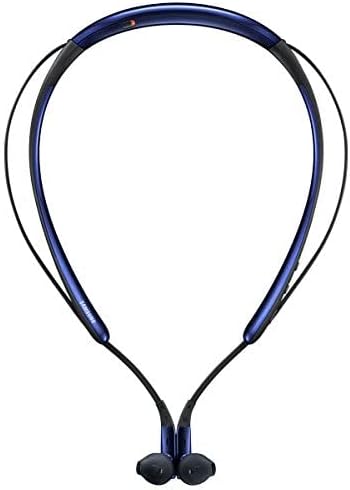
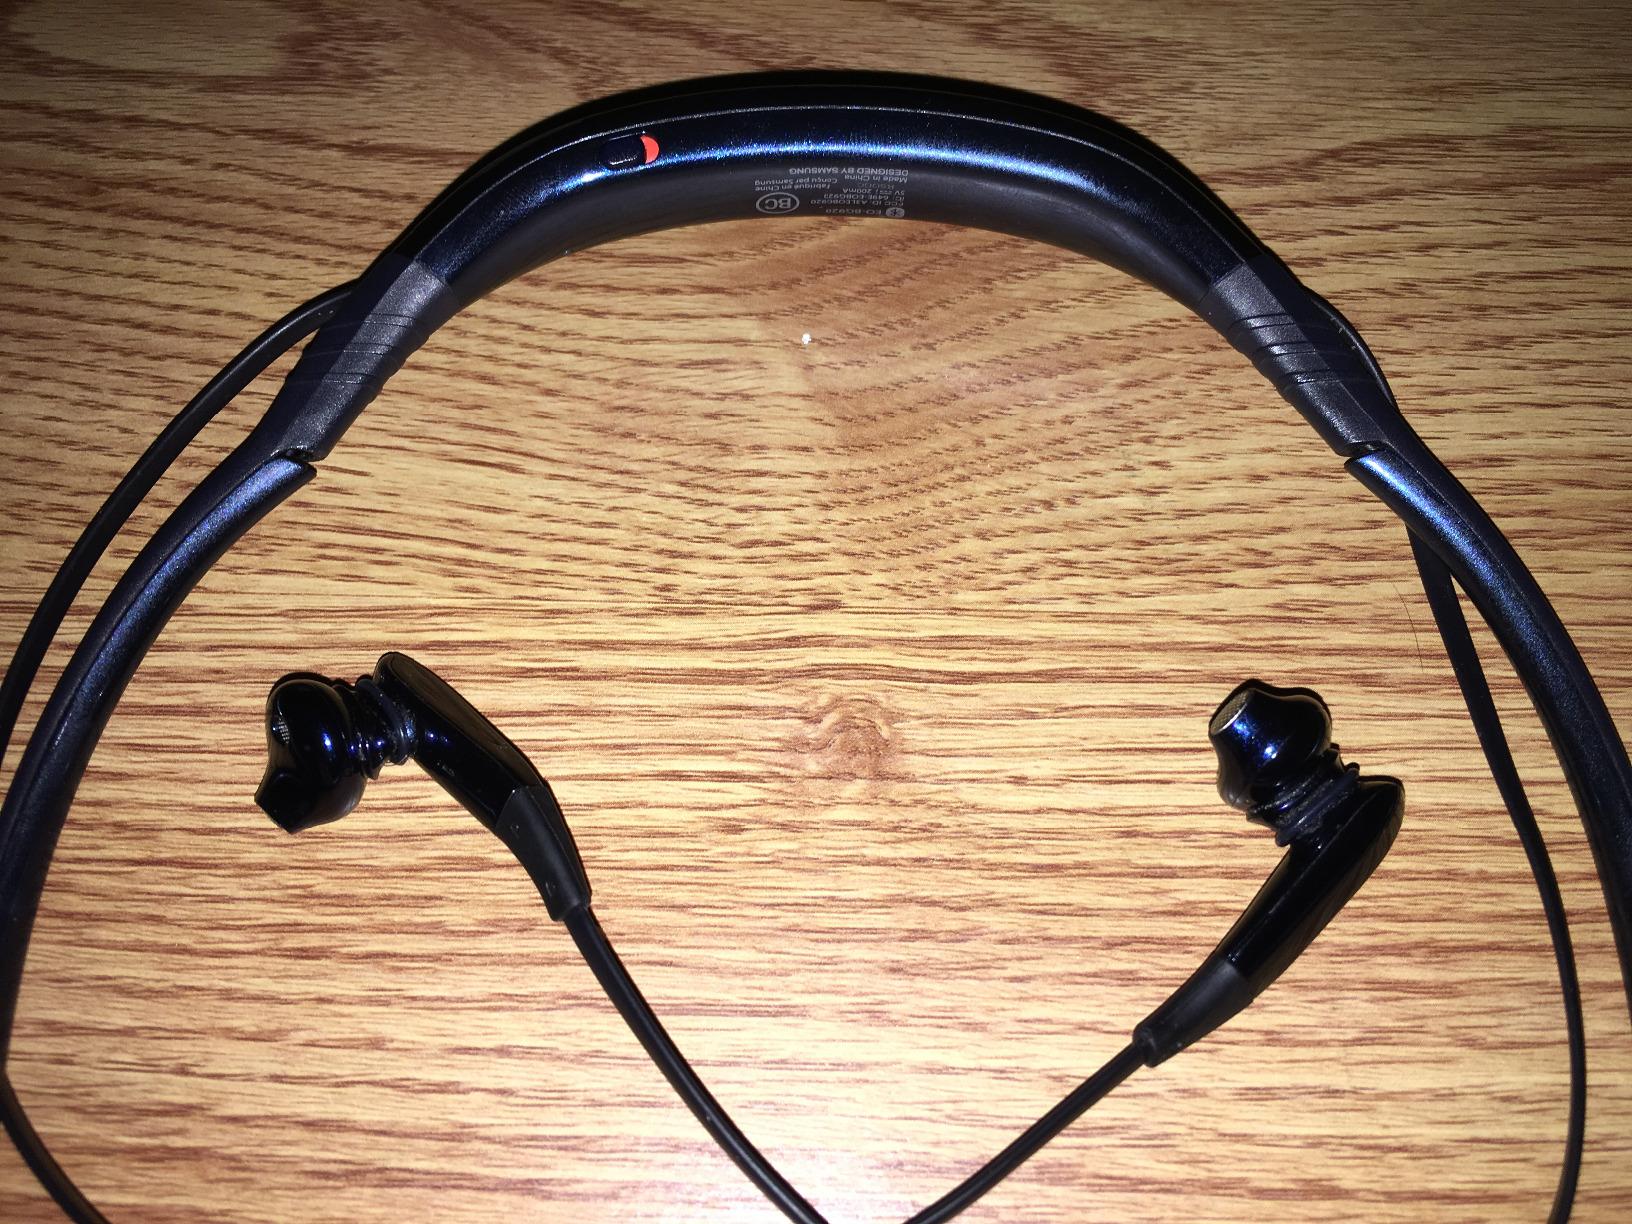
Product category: headphones
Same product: yes